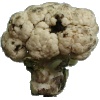
Label: cauliflower